Tal Nitzán

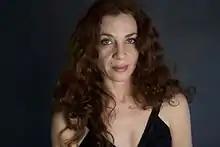
Tal Nitzán (by Iris Nesher)

Nitzán was born in Jaffa in November 9, 1961 and has lived in Bogotá, Buenos Aires, and New York City. She now resides in Tel Aviv. She holds a BA in art history and Latin American studies and an MA in literature from the Hebrew University of Jerusalem.